Leslie speaker

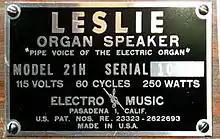
Identification plate with the slogan "Pipe Voice of the Electric Organ"

Leslie worked as a radio service engineer at Barker Brothers Department Store in Los Angeles, which sold and repaired Hammond organs. He bought one in 1937, hoping it would be a suitable substitute for a pipe organ. He was disappointed, however, with the sound in his home compared to the large showroom where he originally heard it. Consequently, he attempted to design a speaker to overcome this. He initially tried making a cabinet similar to Hammond's, but soon concluded that pipe organs produced a spatially varied sound because of the different location of each pipe. He set out to emulate this by making a moving speaker. He tried various combinations of speakers and speeds, and discovered that a single one running at what's now known as the "tremolo" speed worked best. After further experimentation, he decided that splitting the signal into a rotating drum and horn helped accentuate bass and treble frequencies.